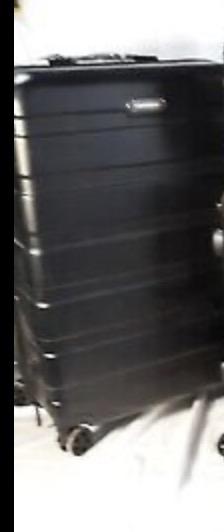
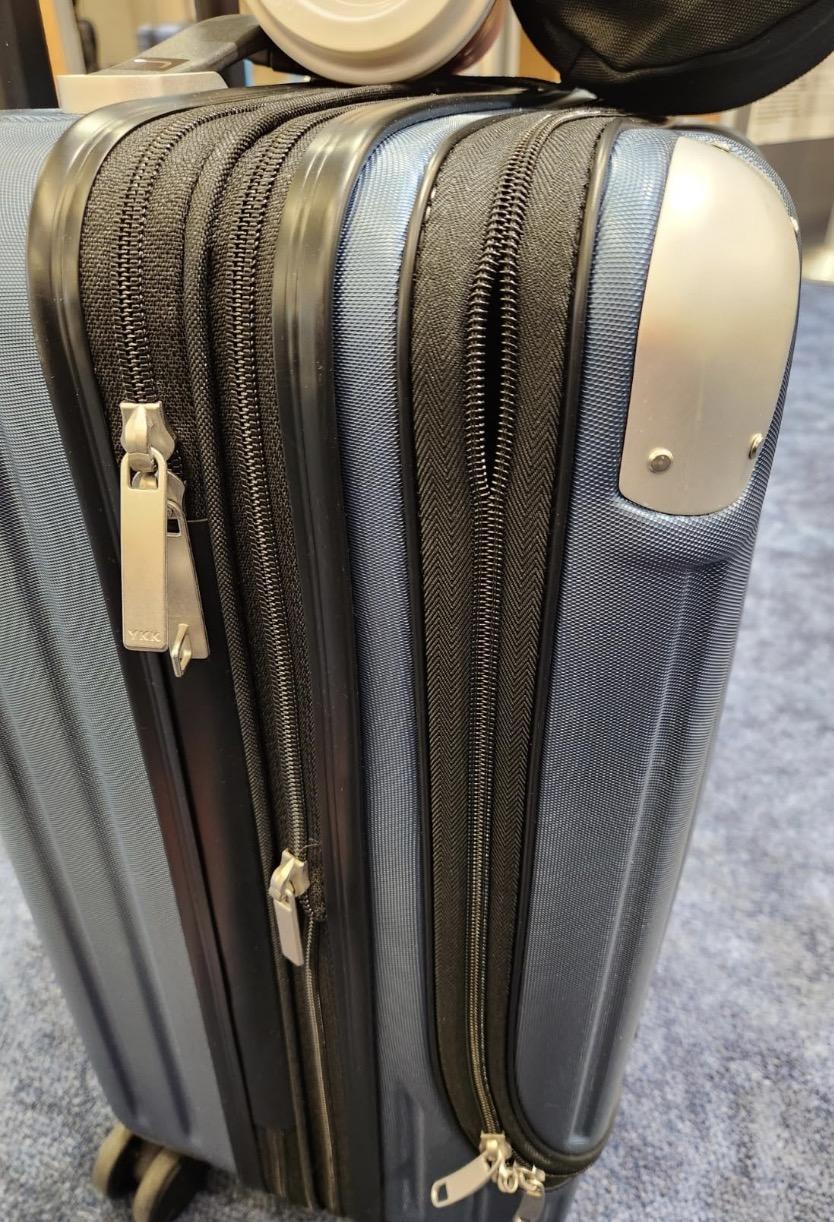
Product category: items_tea
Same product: no